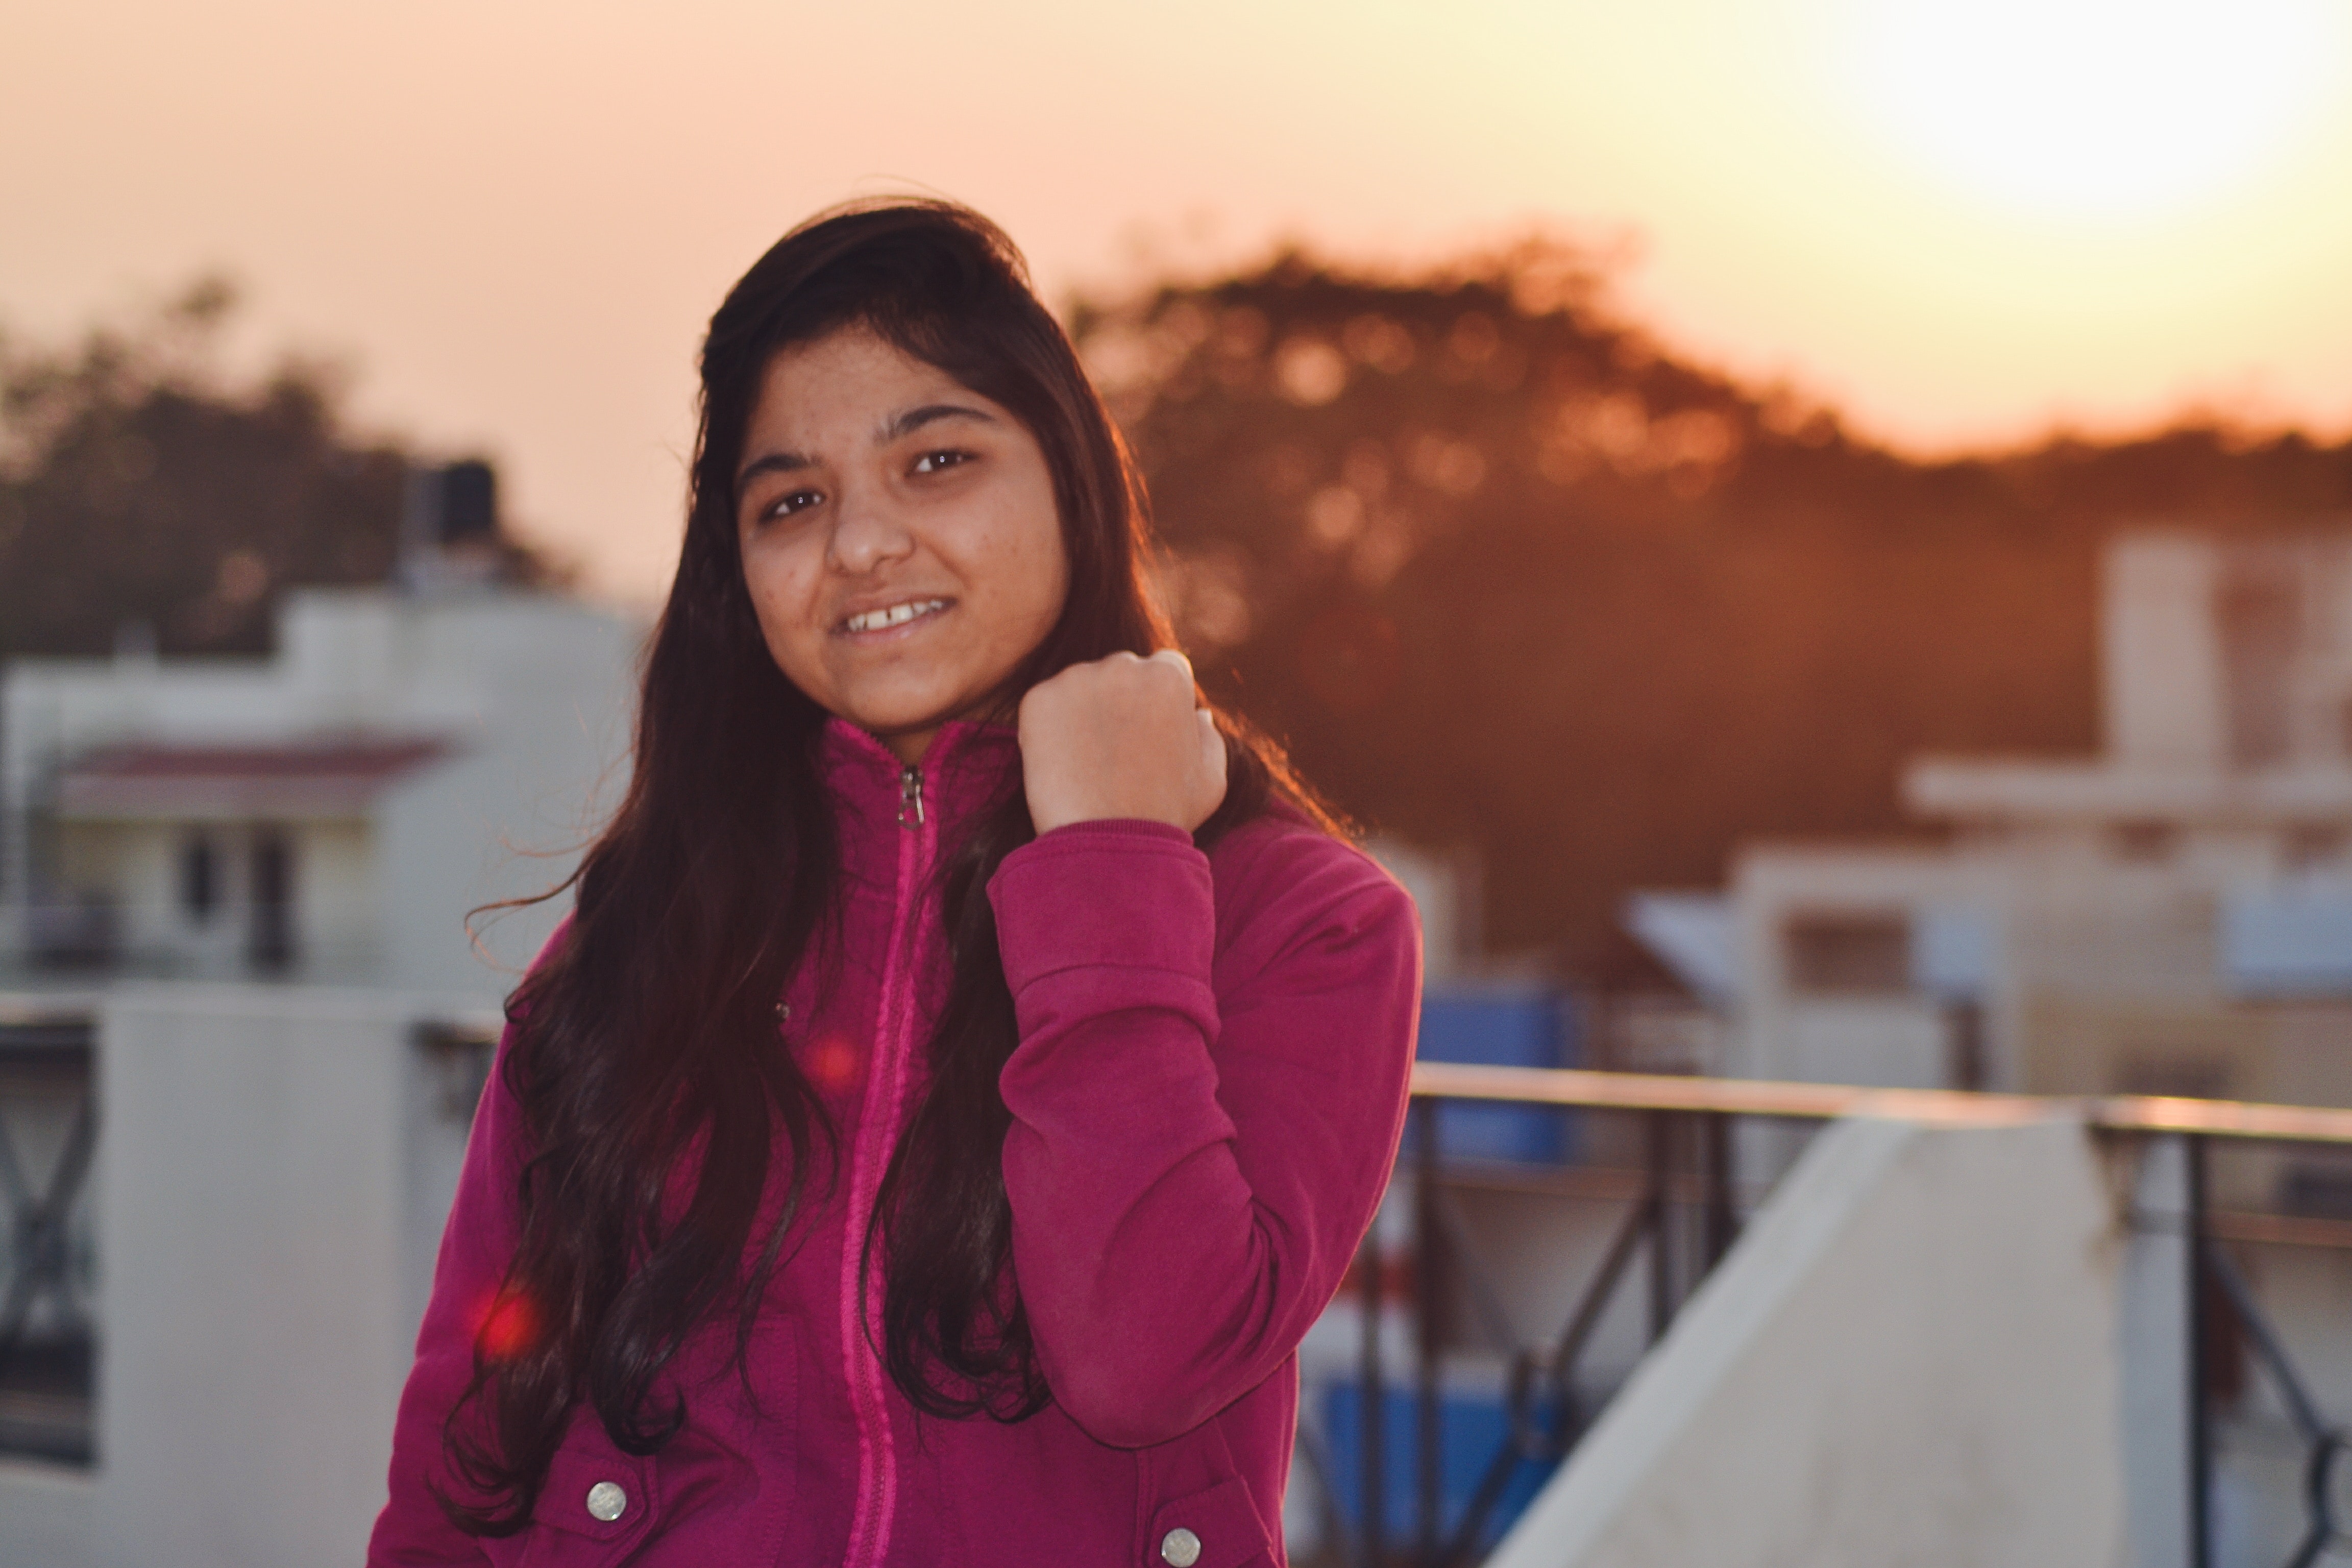
face, facial expression, people, pink, beauty, red, smile, lip, photography, happy, fun, travel, outerwear, tourism, vacation, magenta, black hair, brown hair, long hair, street fashion, jacket, leisure, portrait photography, photo shoot